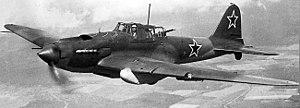
La Seconde Guerre mondiale est la première guerre où les avions militaires furent utilisés de façon intensive, devenant un élément essentiel de la doctrine militaire. Certains avions, bien que conçus et utilisés pendant l'entre-deux-guerres, particulièrement au cours de la guerre d'Espagne ont été réunis ici car ils ont été rendus célèbres par leur action au cours de la Seconde Guerre mondiale. Les noms officiellement attribués à certains avions, figurent à côté de leur désignation en italique.
Le terme lutte antichar désigne les moyens militaires mis en œuvre pour combattre les véhicules blindés. Elle est née de la nécessité de développer une technologie et des tactiques pour détruire les chars pendant la Première Guerre mondiale.
Un avion d'attaque au sol ou avion d'assaut est un avion militaire conçu pour attaquer des cibles au sol telles que des chars ou des troupes ennemies. Il opère à basse altitude pour appuyer l'infanterie engagée sur le terrain, contrairement aux bombardiers qui attaquent des cibles plus stratégiques. Ce type de mission est appelé « appui aérien rapproché ».
L'Iliouchine Il-2 Chtourmovik était l'un des meilleurs avions d'attaque au sol de la Seconde Guerre mondiale et il fut produit par l'URSS en grande quantité : plus de 36 163 exemplaires, ce qui est le record absolu de production pour un appareil militaire. Il fut surnommé « le Bossu » par les Soviétiques et « la Mort noire » par les Allemands.